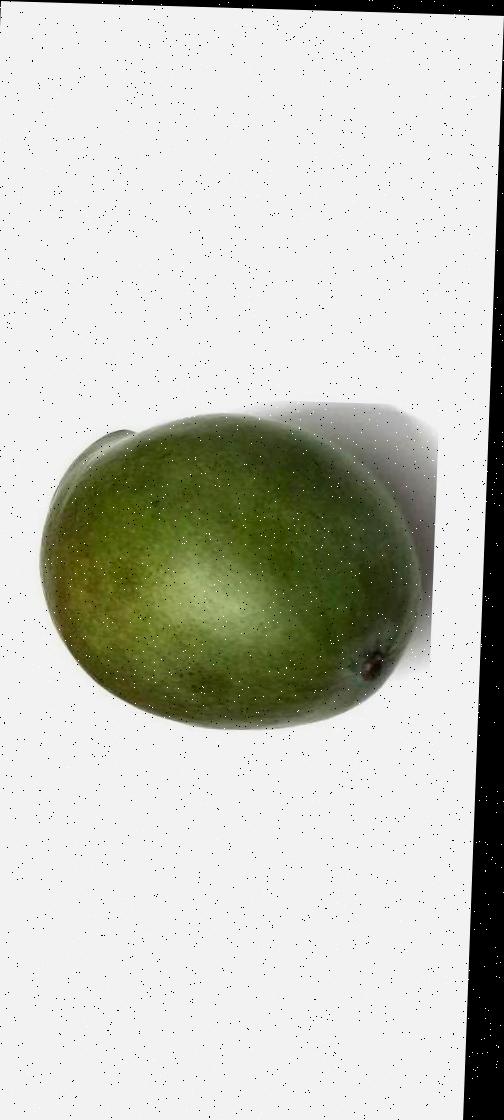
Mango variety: Rupali